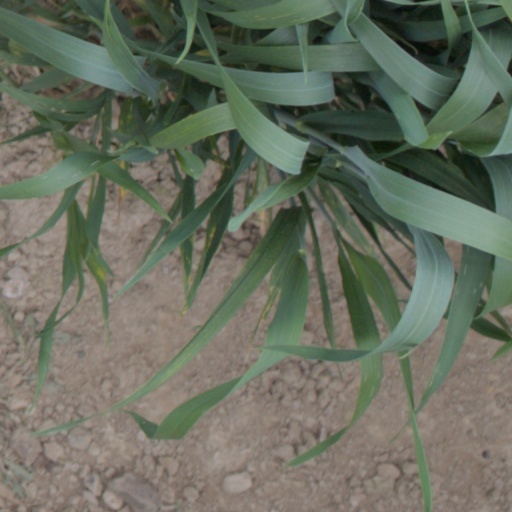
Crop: wheat